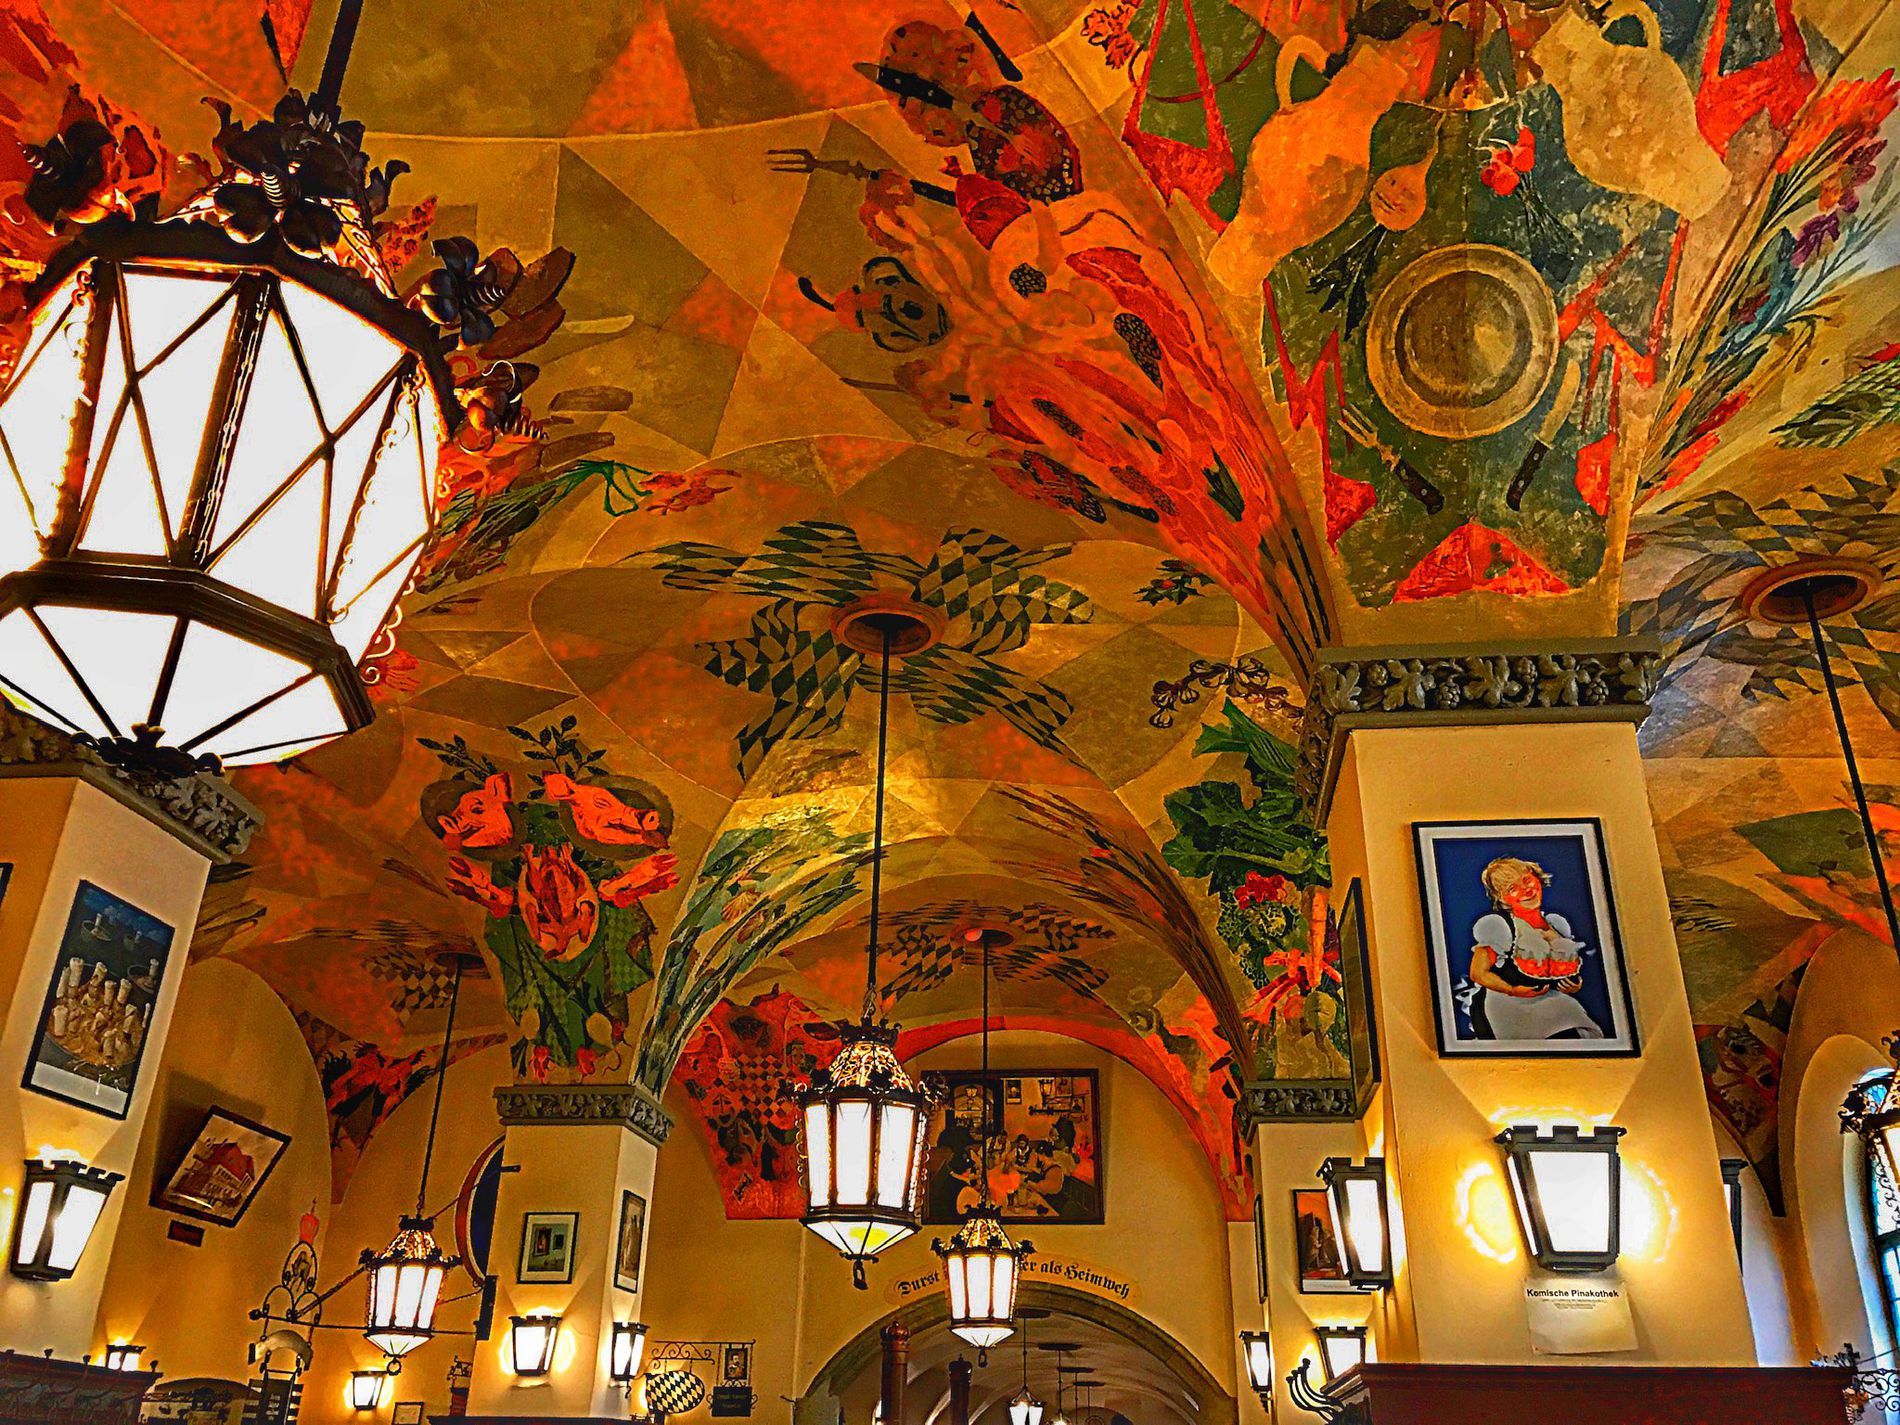
Ceiling Splendor
A vibrantly painted arched ceiling with warm lighting, historic murals, and traditional lantern chandeliers hanging above
This interior shot is taken from a wide-angle low vantage point directed upward, thus emphasizing the grandeur of a celestially rich ceiling in what appears to be a historic European beer hall or traditional restaurant. Warm, boisterous, and nostalgic ambience suffused with golden glow of antique lanterns; it bursts with earthy tones-amber plus olive, burnt orange plus crimson-all cast around soft cream walls. Ceiling frescoes picture Bavarian folk motifs and surrealist patterns, adding cultural vibrance and historic charm to the scene
Labels: Chandelier, Lamp, Altar, Architecture, Building, Church, Prayer, Lighting, Vault Ceiling, Adult, Bride, Female, Person, Wedding, Woman, Art, Face, Head, Indoors, Interior Design, Apse, Painting, Arch, Columns, window, wall, sign
Camera: Apple iPhone 7
Lens: iPhone 7 back camera 3.99mm f/1.8
Aperture: F1.8
Exposure: 1/17 sec
ISO: 64
Focal length: 3.99